NFL GameDay (video game)

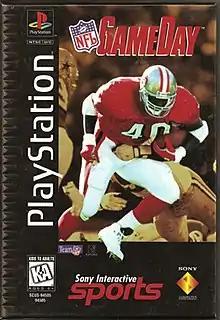
North American cover art

NFL GameDay is the first video game in the NFL GameDay series of American football video games, and was released in 1995 on the PlayStation video game console as a competitor to the "Madden NFL" football game series. It was developed by Sony Interactive Studios America and published by Sony Computer Entertainment.